Transport in Cardiff

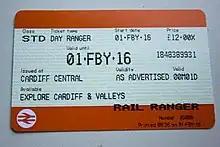
Day ranger travel card

Cardiff Central is the 10th busiest station in the United Kingdom outside London with eight platforms. Cardiff Central is situated on the South Wales Main Line providing national services while Cardiff Queen Street station is the hub of the Valley Lines suburban rail network "(See Below)".